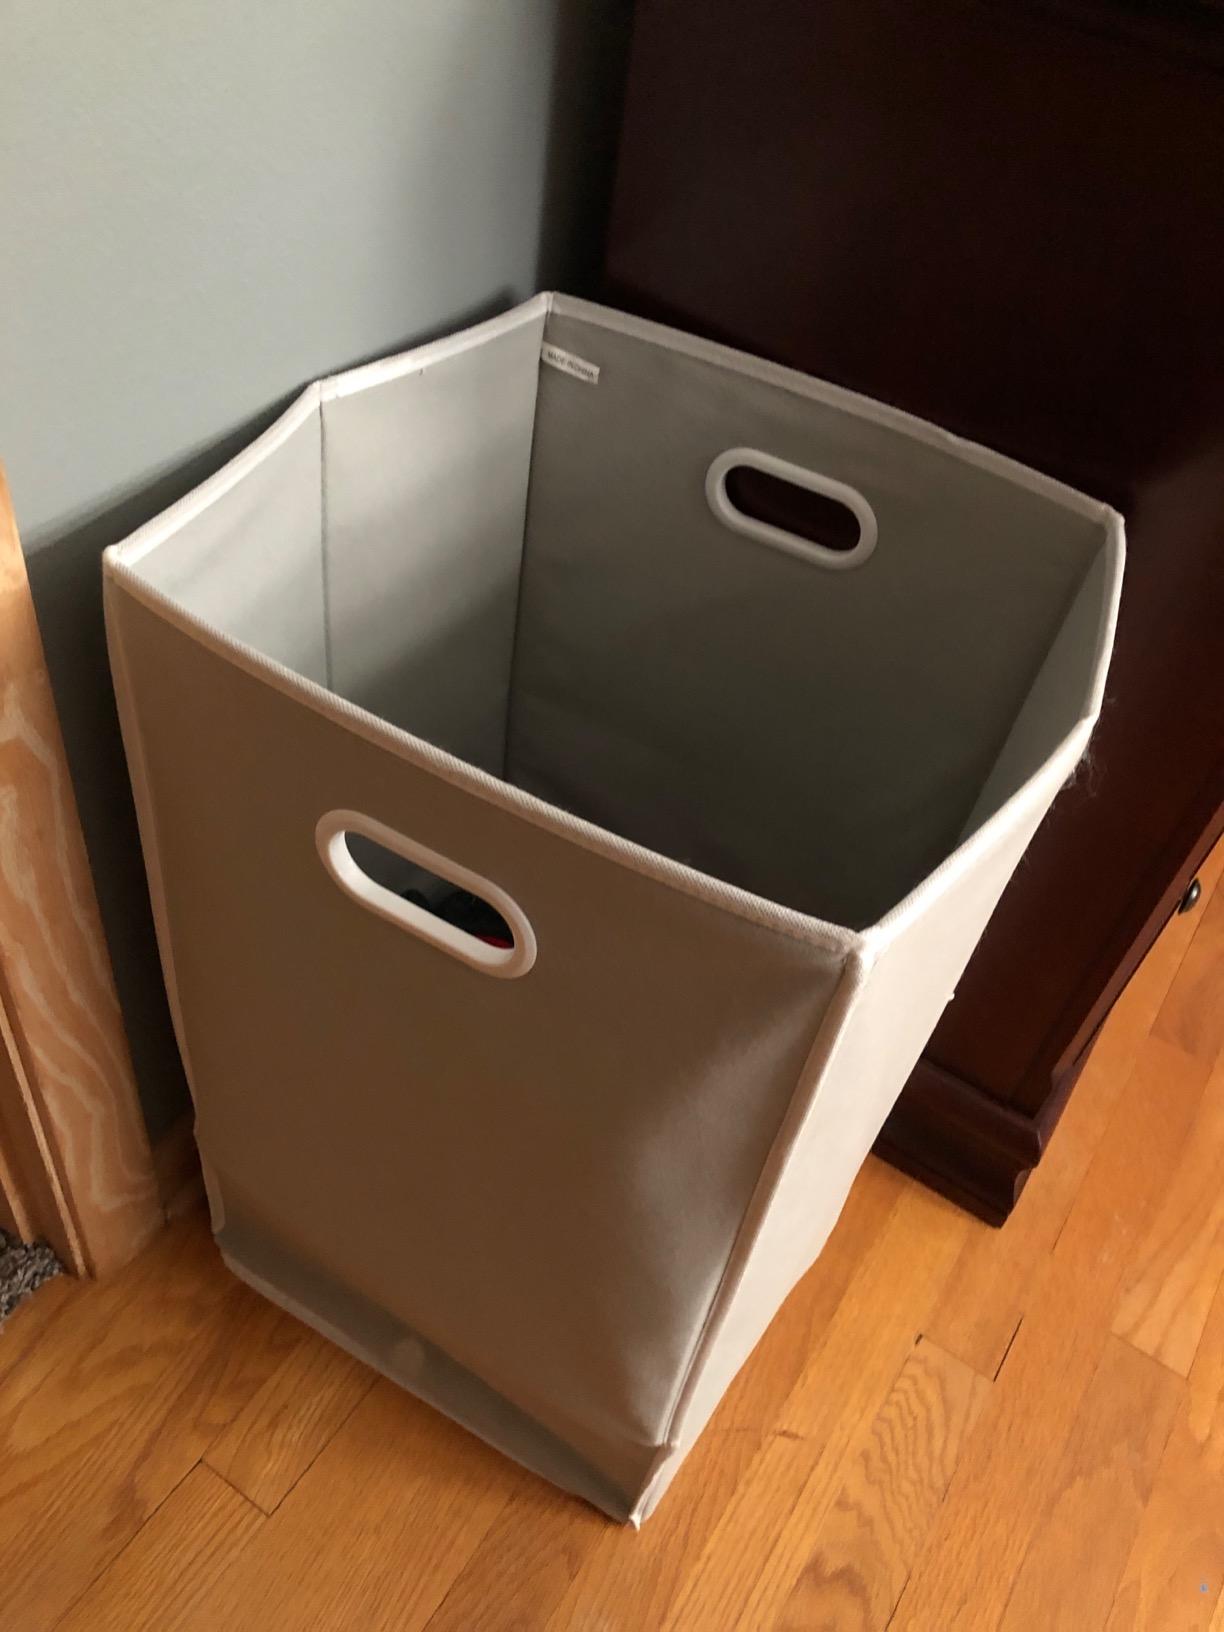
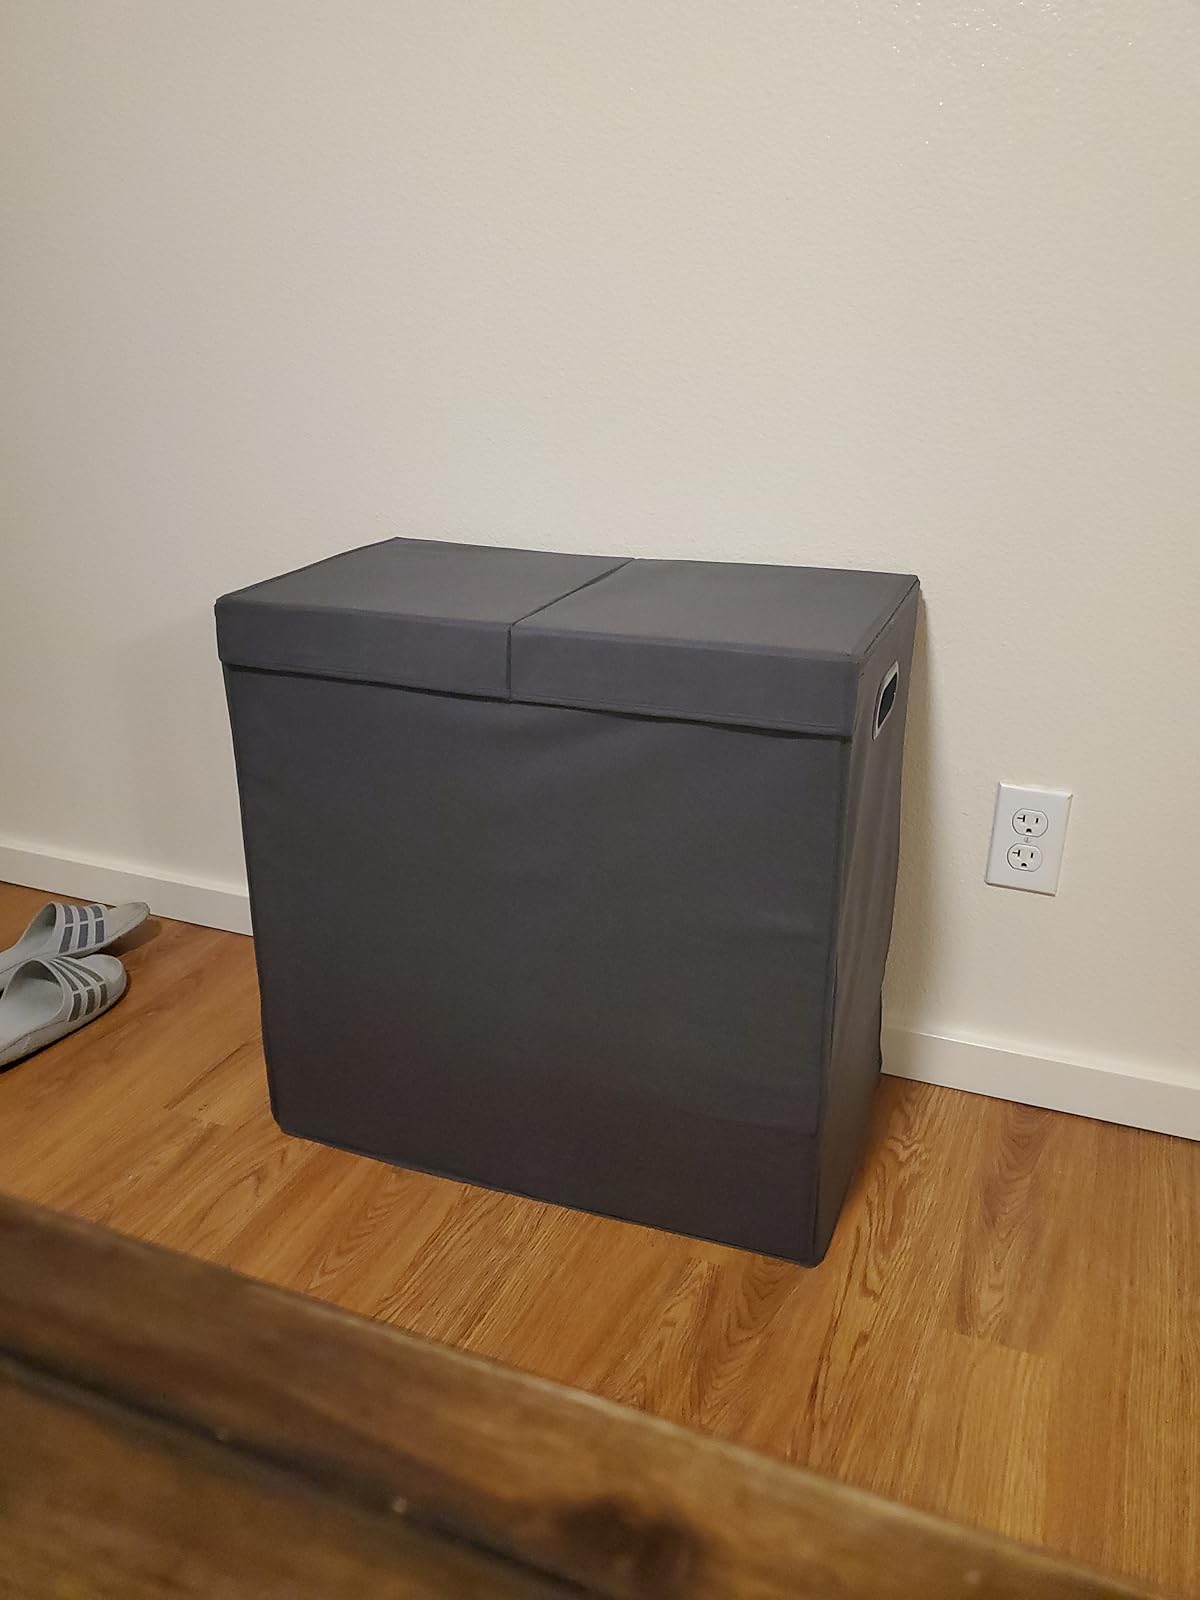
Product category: items_hamper
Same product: no